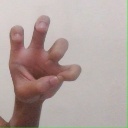
अक्षर: छ